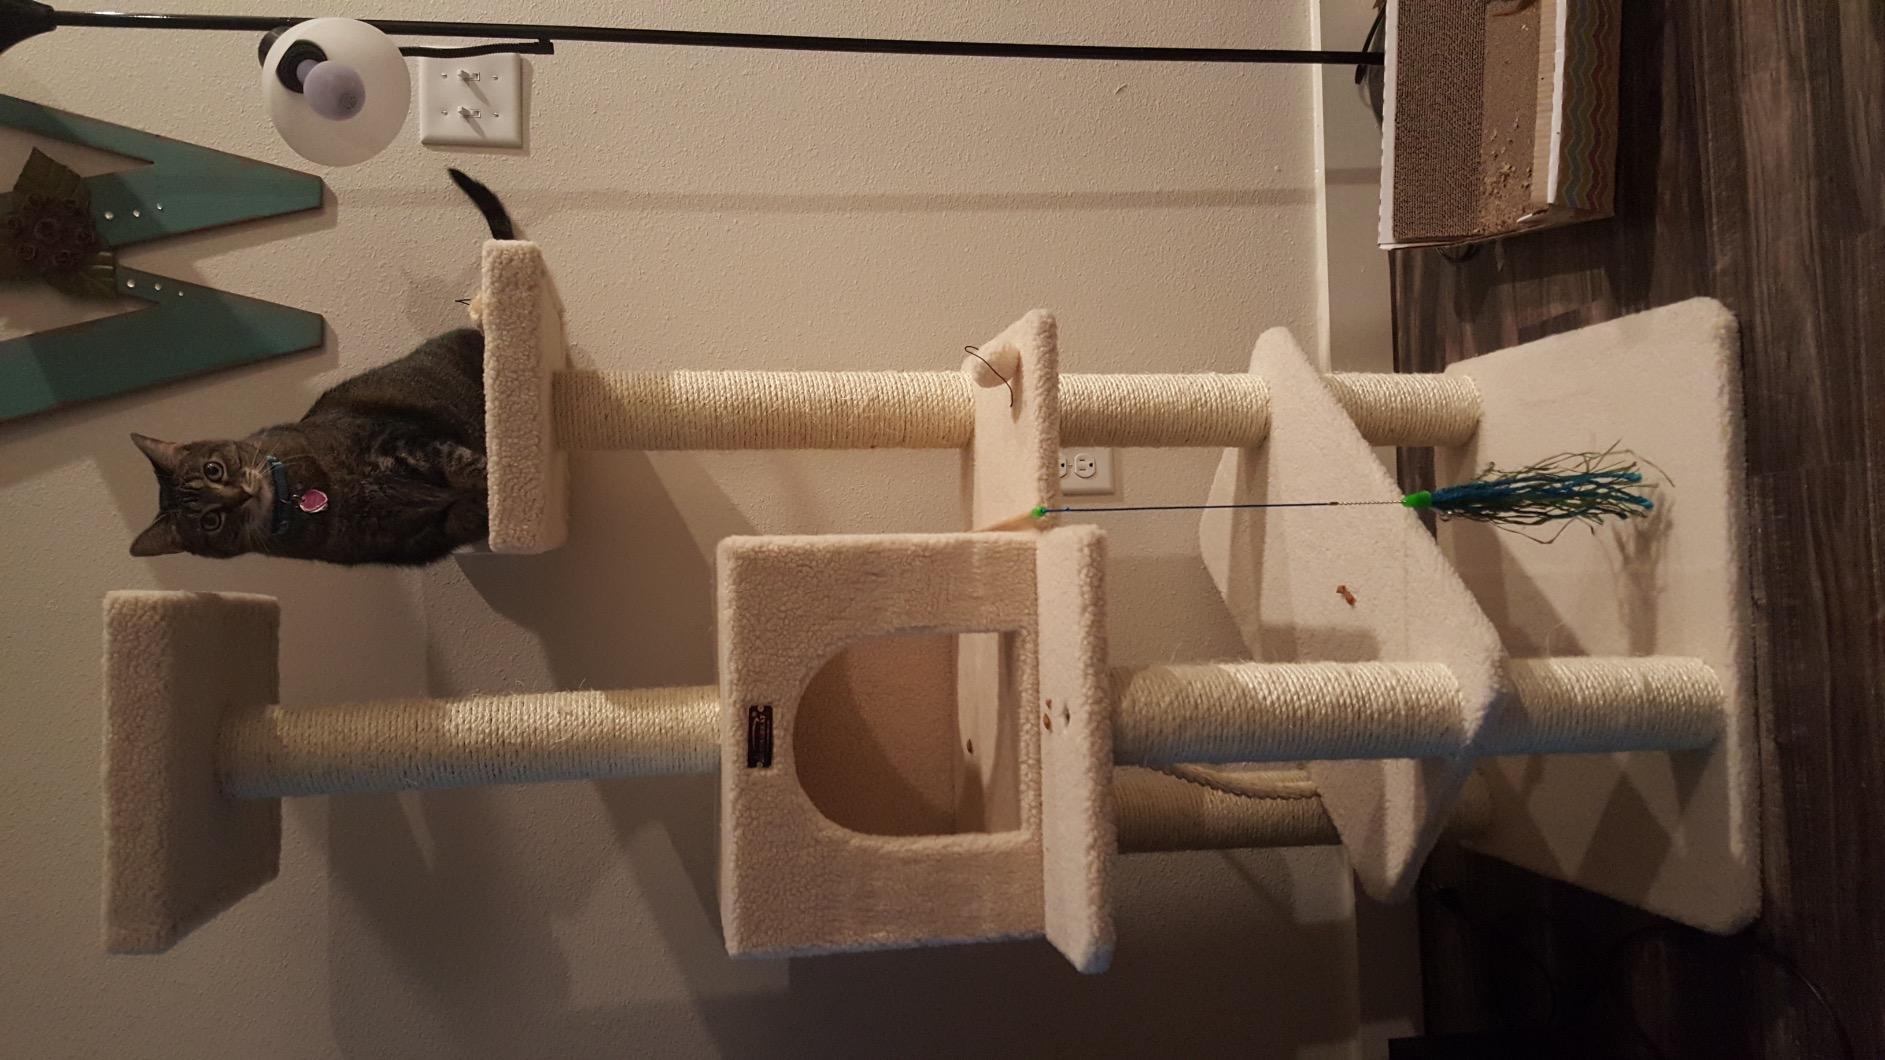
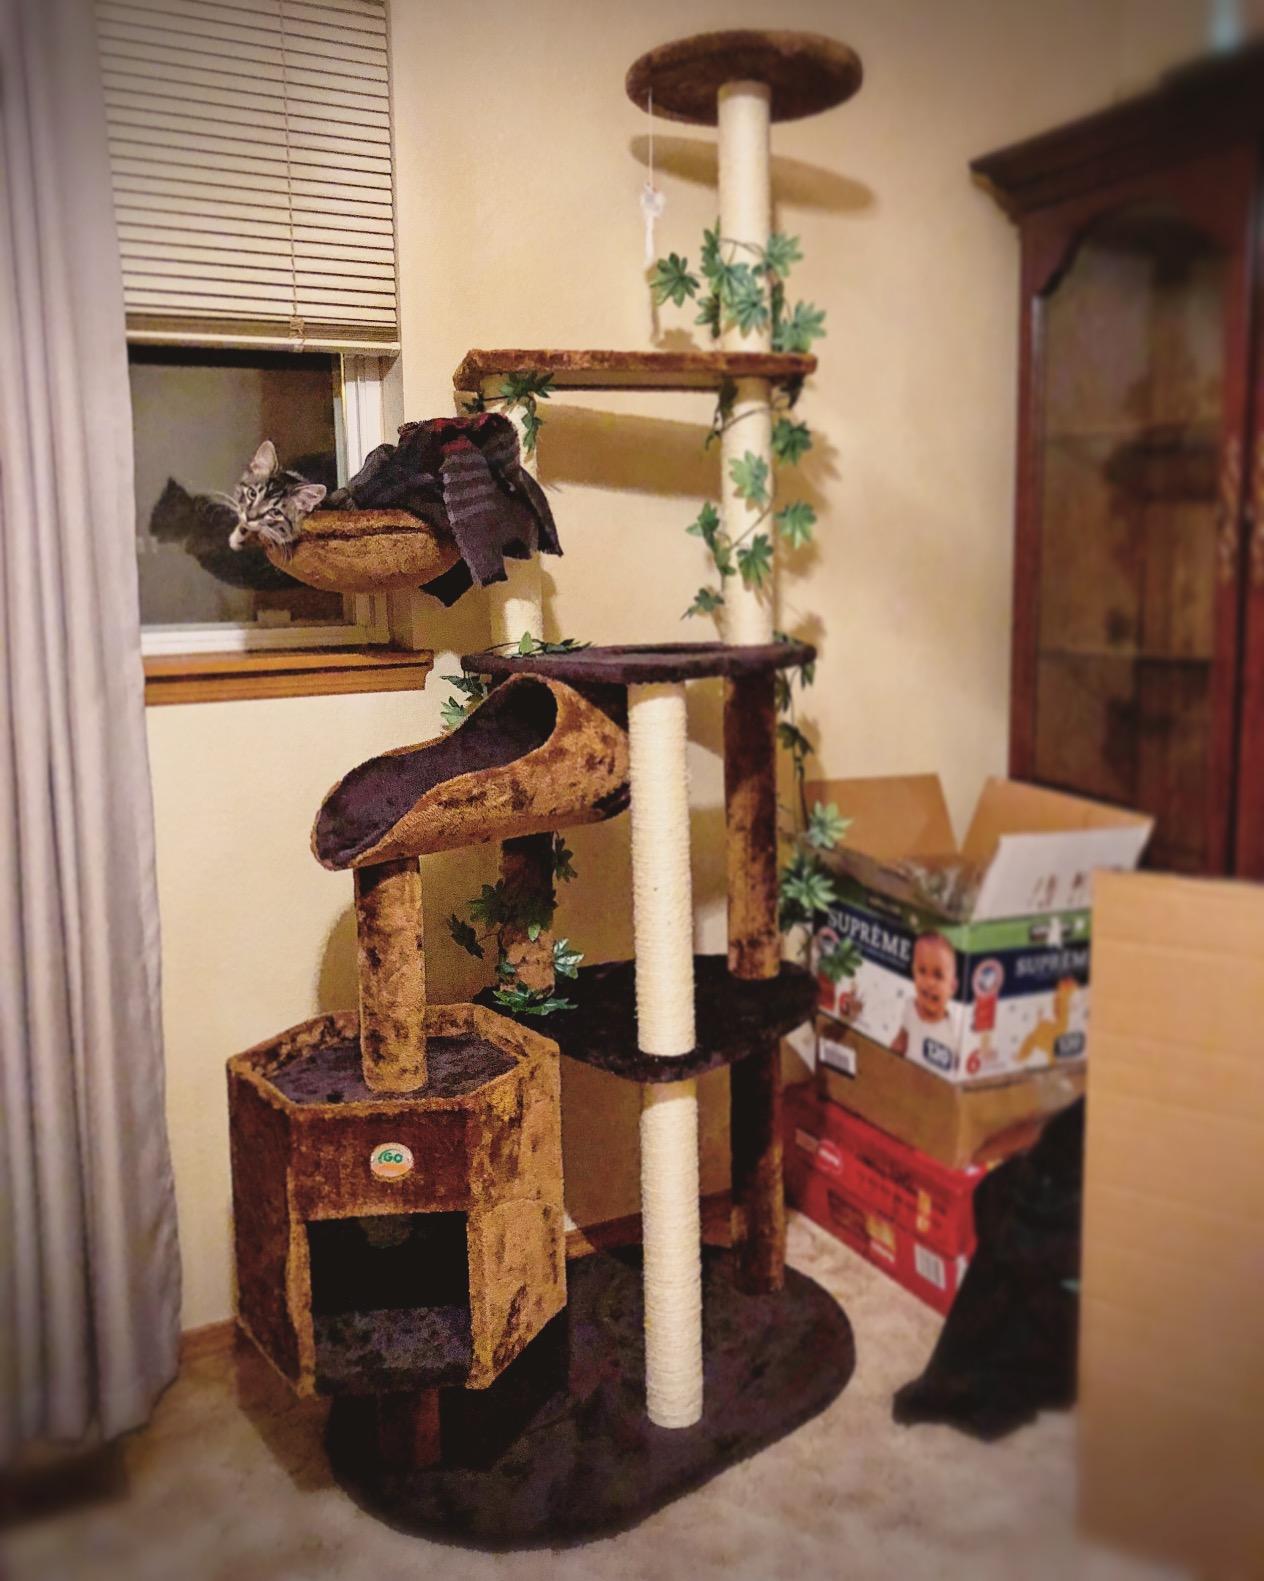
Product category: items_cat tree
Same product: no